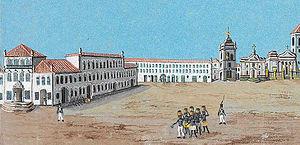
Le Couvent du Carmel de Rio de Janeiro est un ancien couvent carmélite construit à Rio de Janeiro à partir de 1619 et transformé en palais pour la reine Marie Ire de Portugal en 1808. Il accueille ensuite les volumes de la bibliothèque royale, qui constituent l'embryon de l'actuelle Bibliothèque nationale du Brésil.